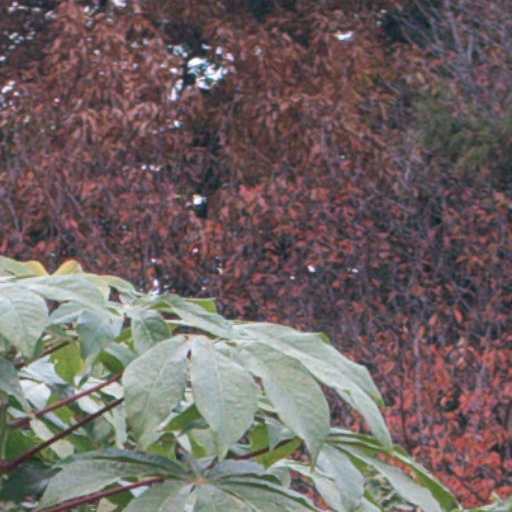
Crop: cassava